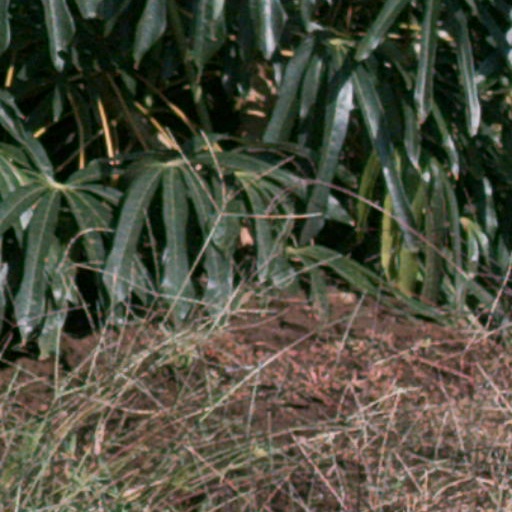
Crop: cassava